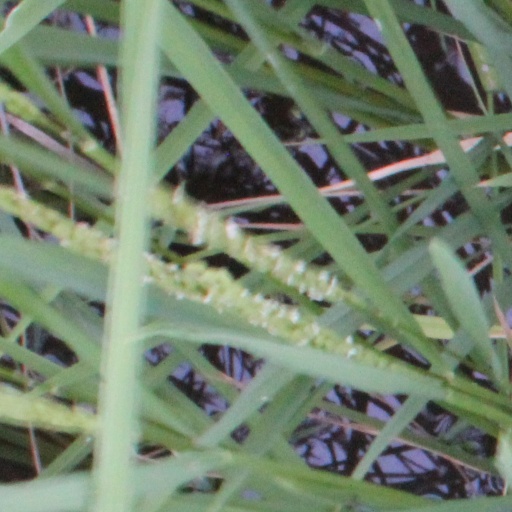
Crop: rice